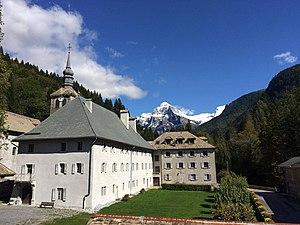
Vue de l'abbaye au premier plan, du clocher de l'église (à gauche) et de l'ancien hôtel du Fer-à-Cheval (sur la droite).
L'abbaye de Sixt est une abbaye située à Sixt-Fer-à-Cheval, en France.